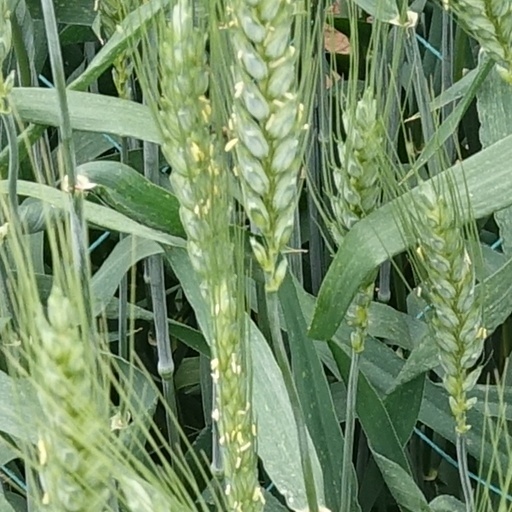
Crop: wheat